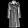
Label: Coat